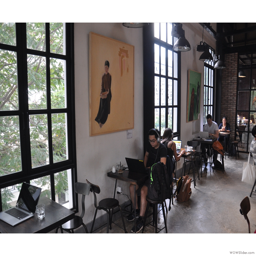
however , there is another row of tables along the windows on this side .